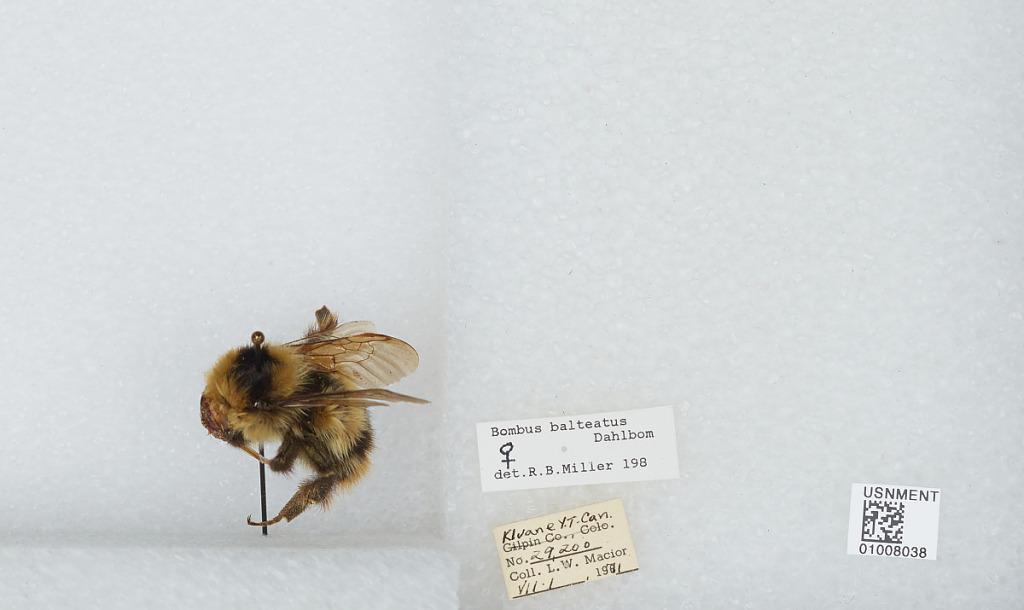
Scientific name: Bombus (Alpinobombus) balteatus Dahlbom
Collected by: L. Macior
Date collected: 1971-7-1
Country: Canada
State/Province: Yukon Territory
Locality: Kluane
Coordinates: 60.75, -139.5
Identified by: Miller, R. B.